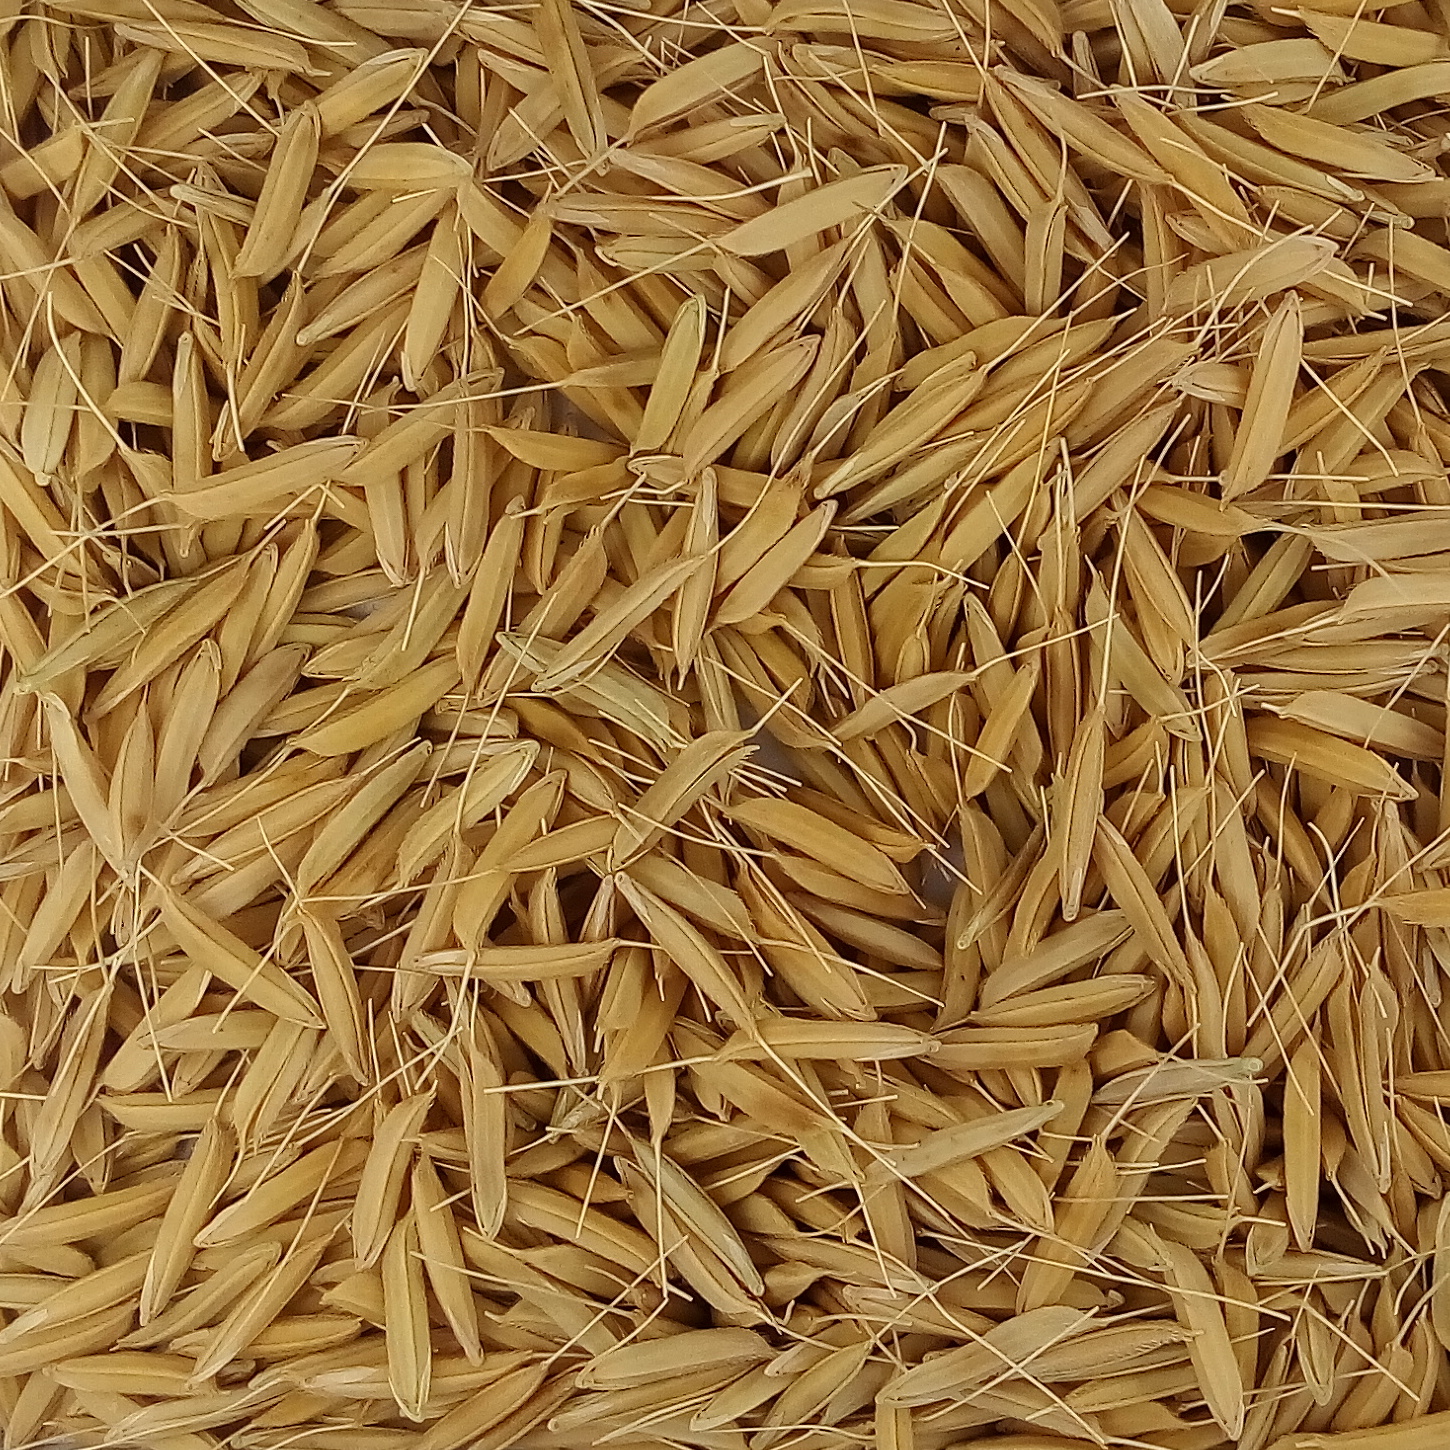
Rice seed variety: PB1